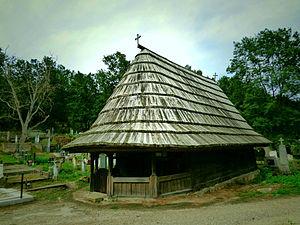
L'église en bois Saint-Michel de Rača est une église orthodoxe serbe située à Rača et dans le district de Šumadija en Serbie. Elle est inscrite sur la liste des monuments culturels de grande importance de la République de Serbie.